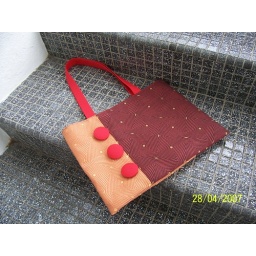
Button the Town Red in salmon + red wine. One of a kind. New home in Australia.